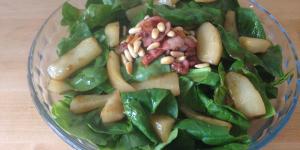
ensalada templada de pera